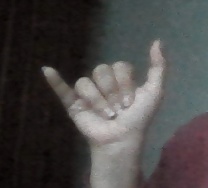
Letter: ya